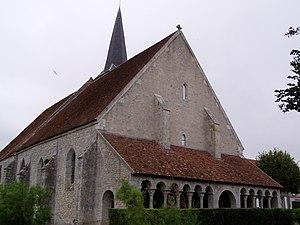
photographie de l'église de fr:Boësses dans le Loiret, prise par Accrochoc, le 04 septembre fr:2006
La liste des monuments historiques du Loiret recense les monuments historiques situés dans le département français du Loiret.
Cet article recense les monuments historiques français classés en 1956.